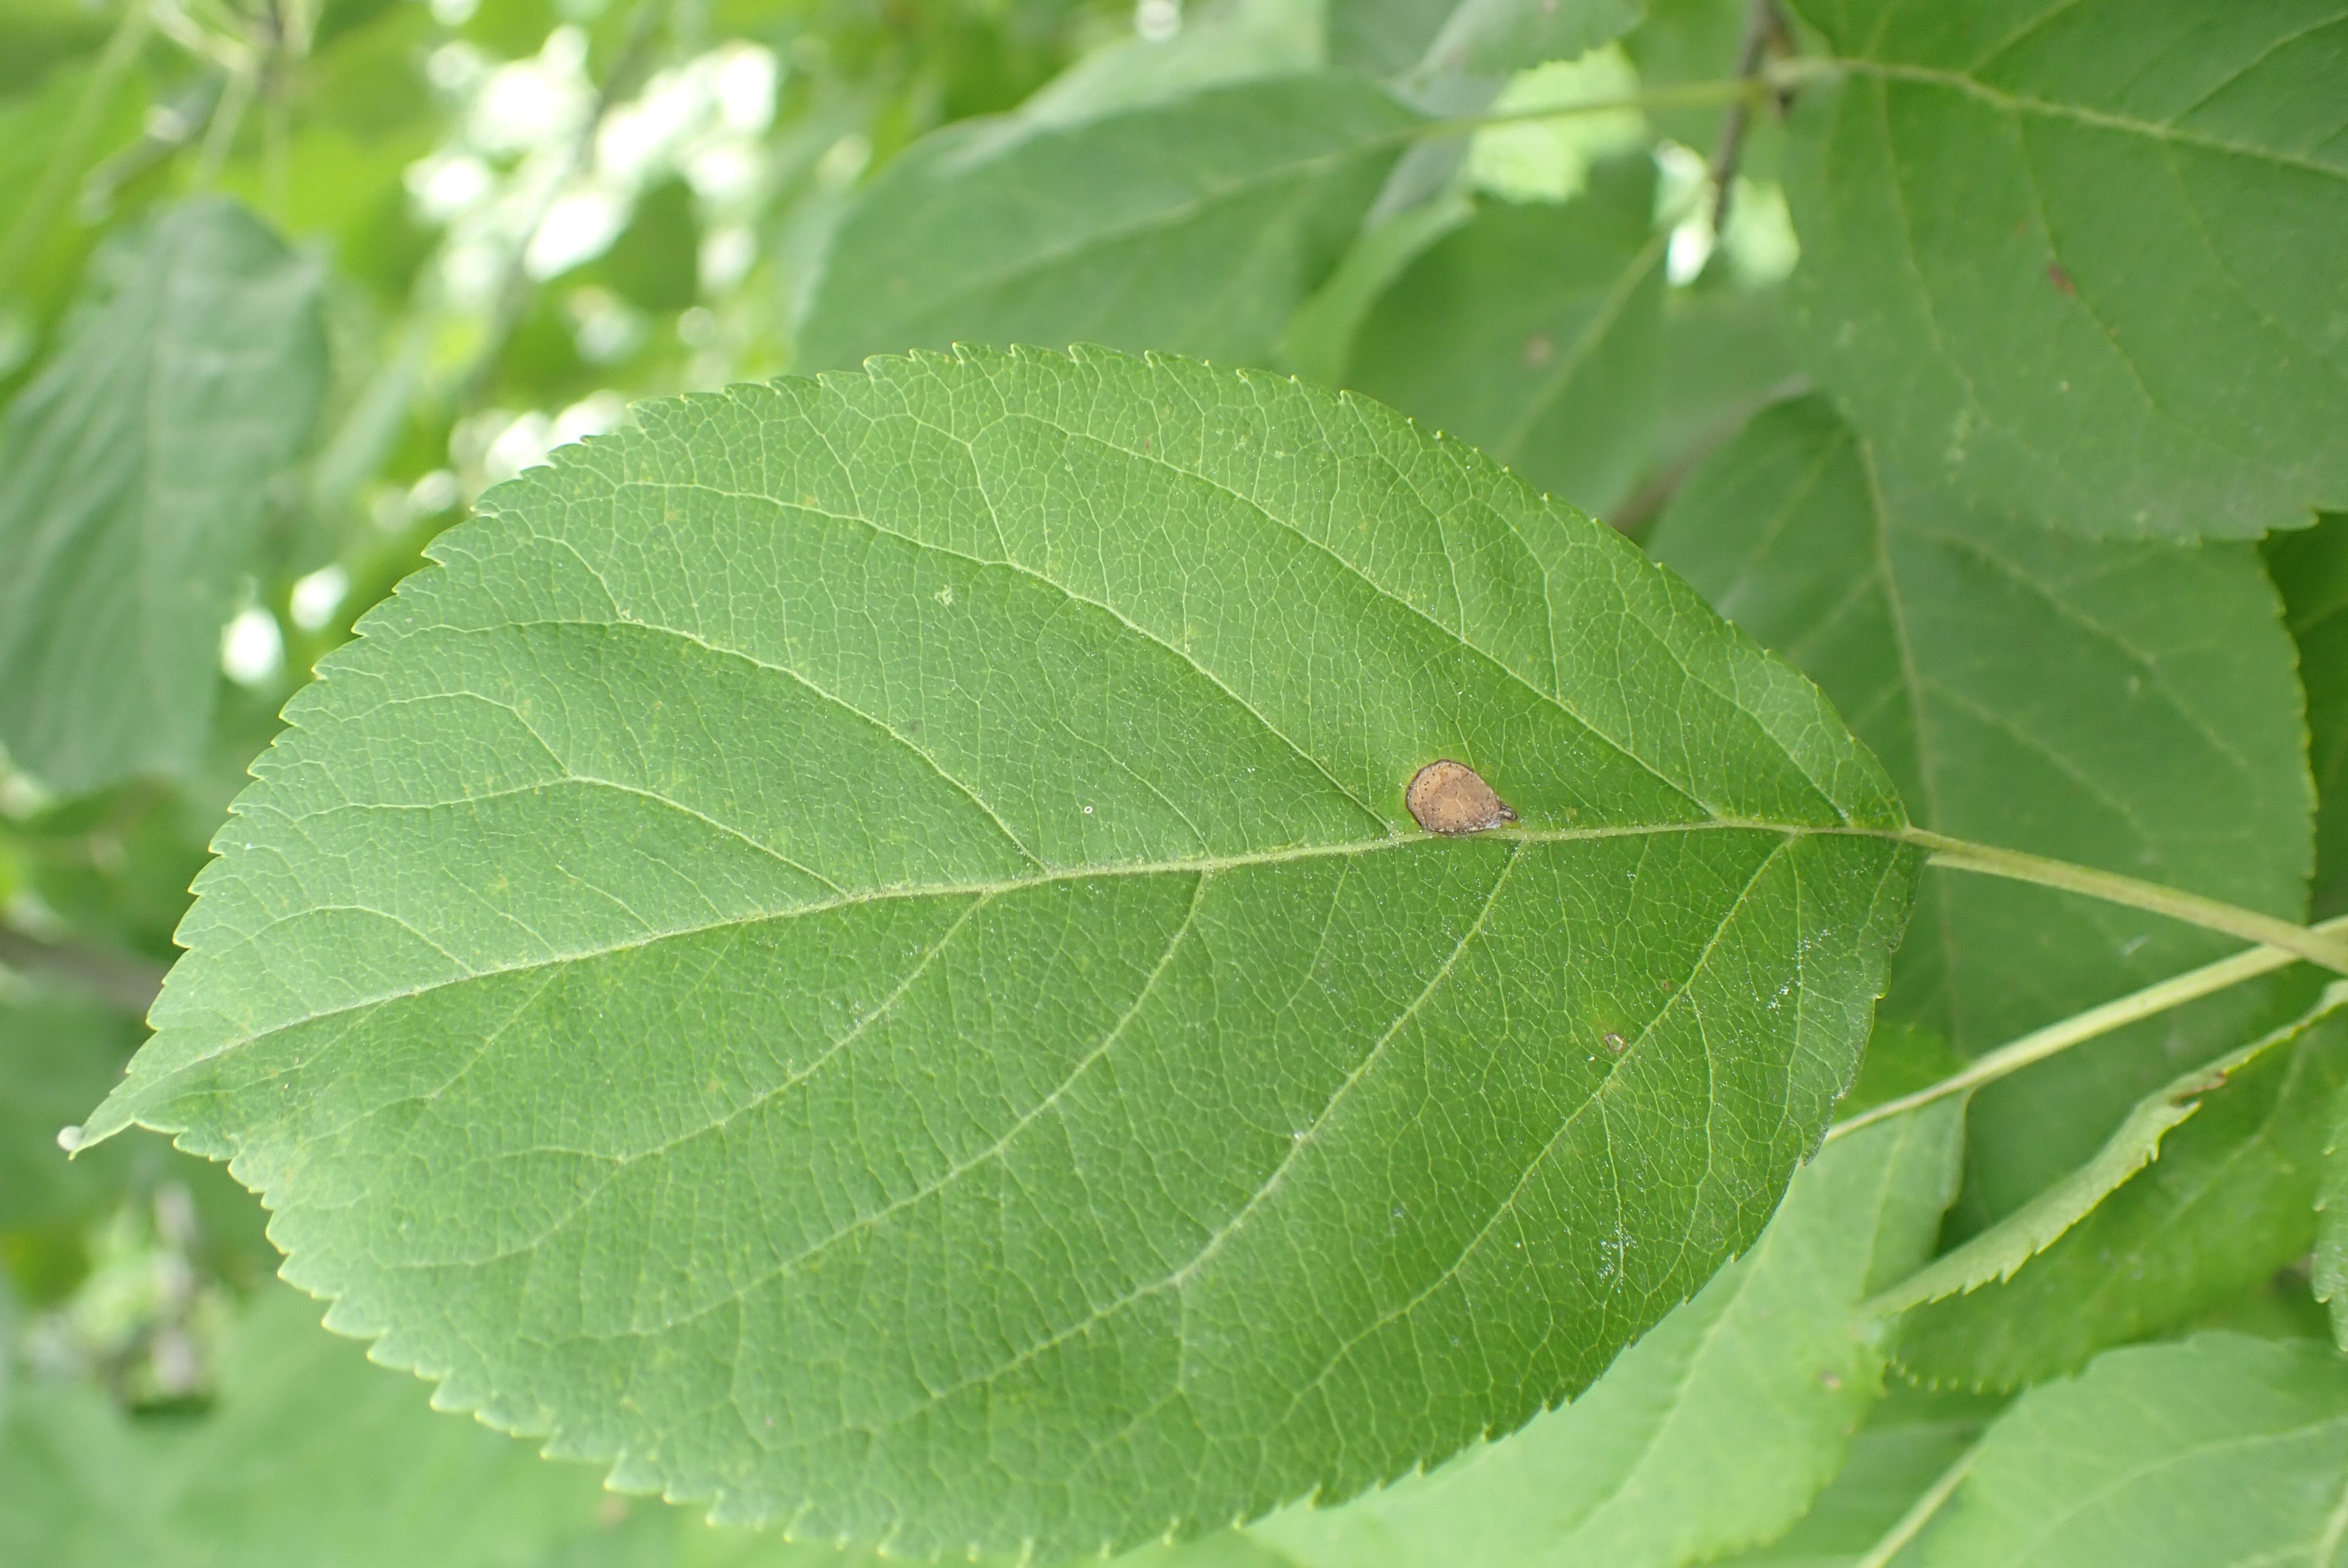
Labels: frog_eye_leaf_spot